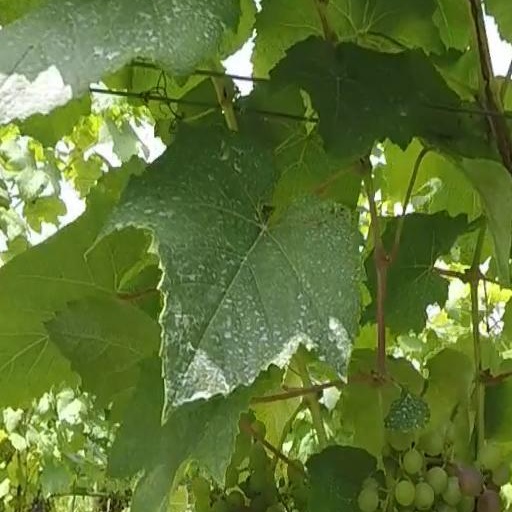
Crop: grape